Jet Moto (video game)

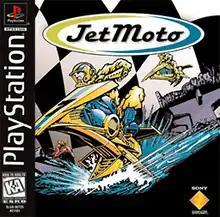
North American PlayStation box art

Jet Moto (known as Jet Rider in Europe) is a 1996 racing video game developed by Sony Interactive Studios America and SingleTrac and published by Sony Computer Entertainment for the PlayStation. It was released in North America on October 31, 1996; in 1997 for Europe in February and Japan on August 7. A Windows version was released only in North America on November 13, 1997 by Sony Interactive Studios America. "Jet Moto" was made available for the PlayStation Portable and PlayStation 3 via the PlayStation Network in February 2007. Developers chose fictional hovering bikes instead of wheeled motorcycles initially to resolve performance concerns. Other performance concerns led the team to develop two different physics systems—one for the player, and one for the 19 computer racers.